Kaplan–Meier estimator

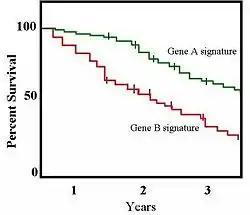
An example of a Kaplan–Meier plot for two conditions associated with patient survival.

The Kaplan–Meier estimator, also known as the product limit estimator, is a non-parametric statistic used to estimate the survival function from lifetime data. In medical research, it is often used to measure the fraction of patients living for a certain amount of time after treatment. In other fields, Kaplan–Meier estimators may be used to measure the length of time people remain unemployed after a job loss, the time-to-failure of machine parts, or how long fleshy fruits remain on plants before they are removed by frugivores. The estimator is named after Edward L. Kaplan and Paul Meier, who each submitted similar manuscripts to the "Journal of the American Statistical Association". The journal editor, John Tukey, convinced them to combine their work into one paper, which has been cited more than 34,000 times since its publication in 1958.